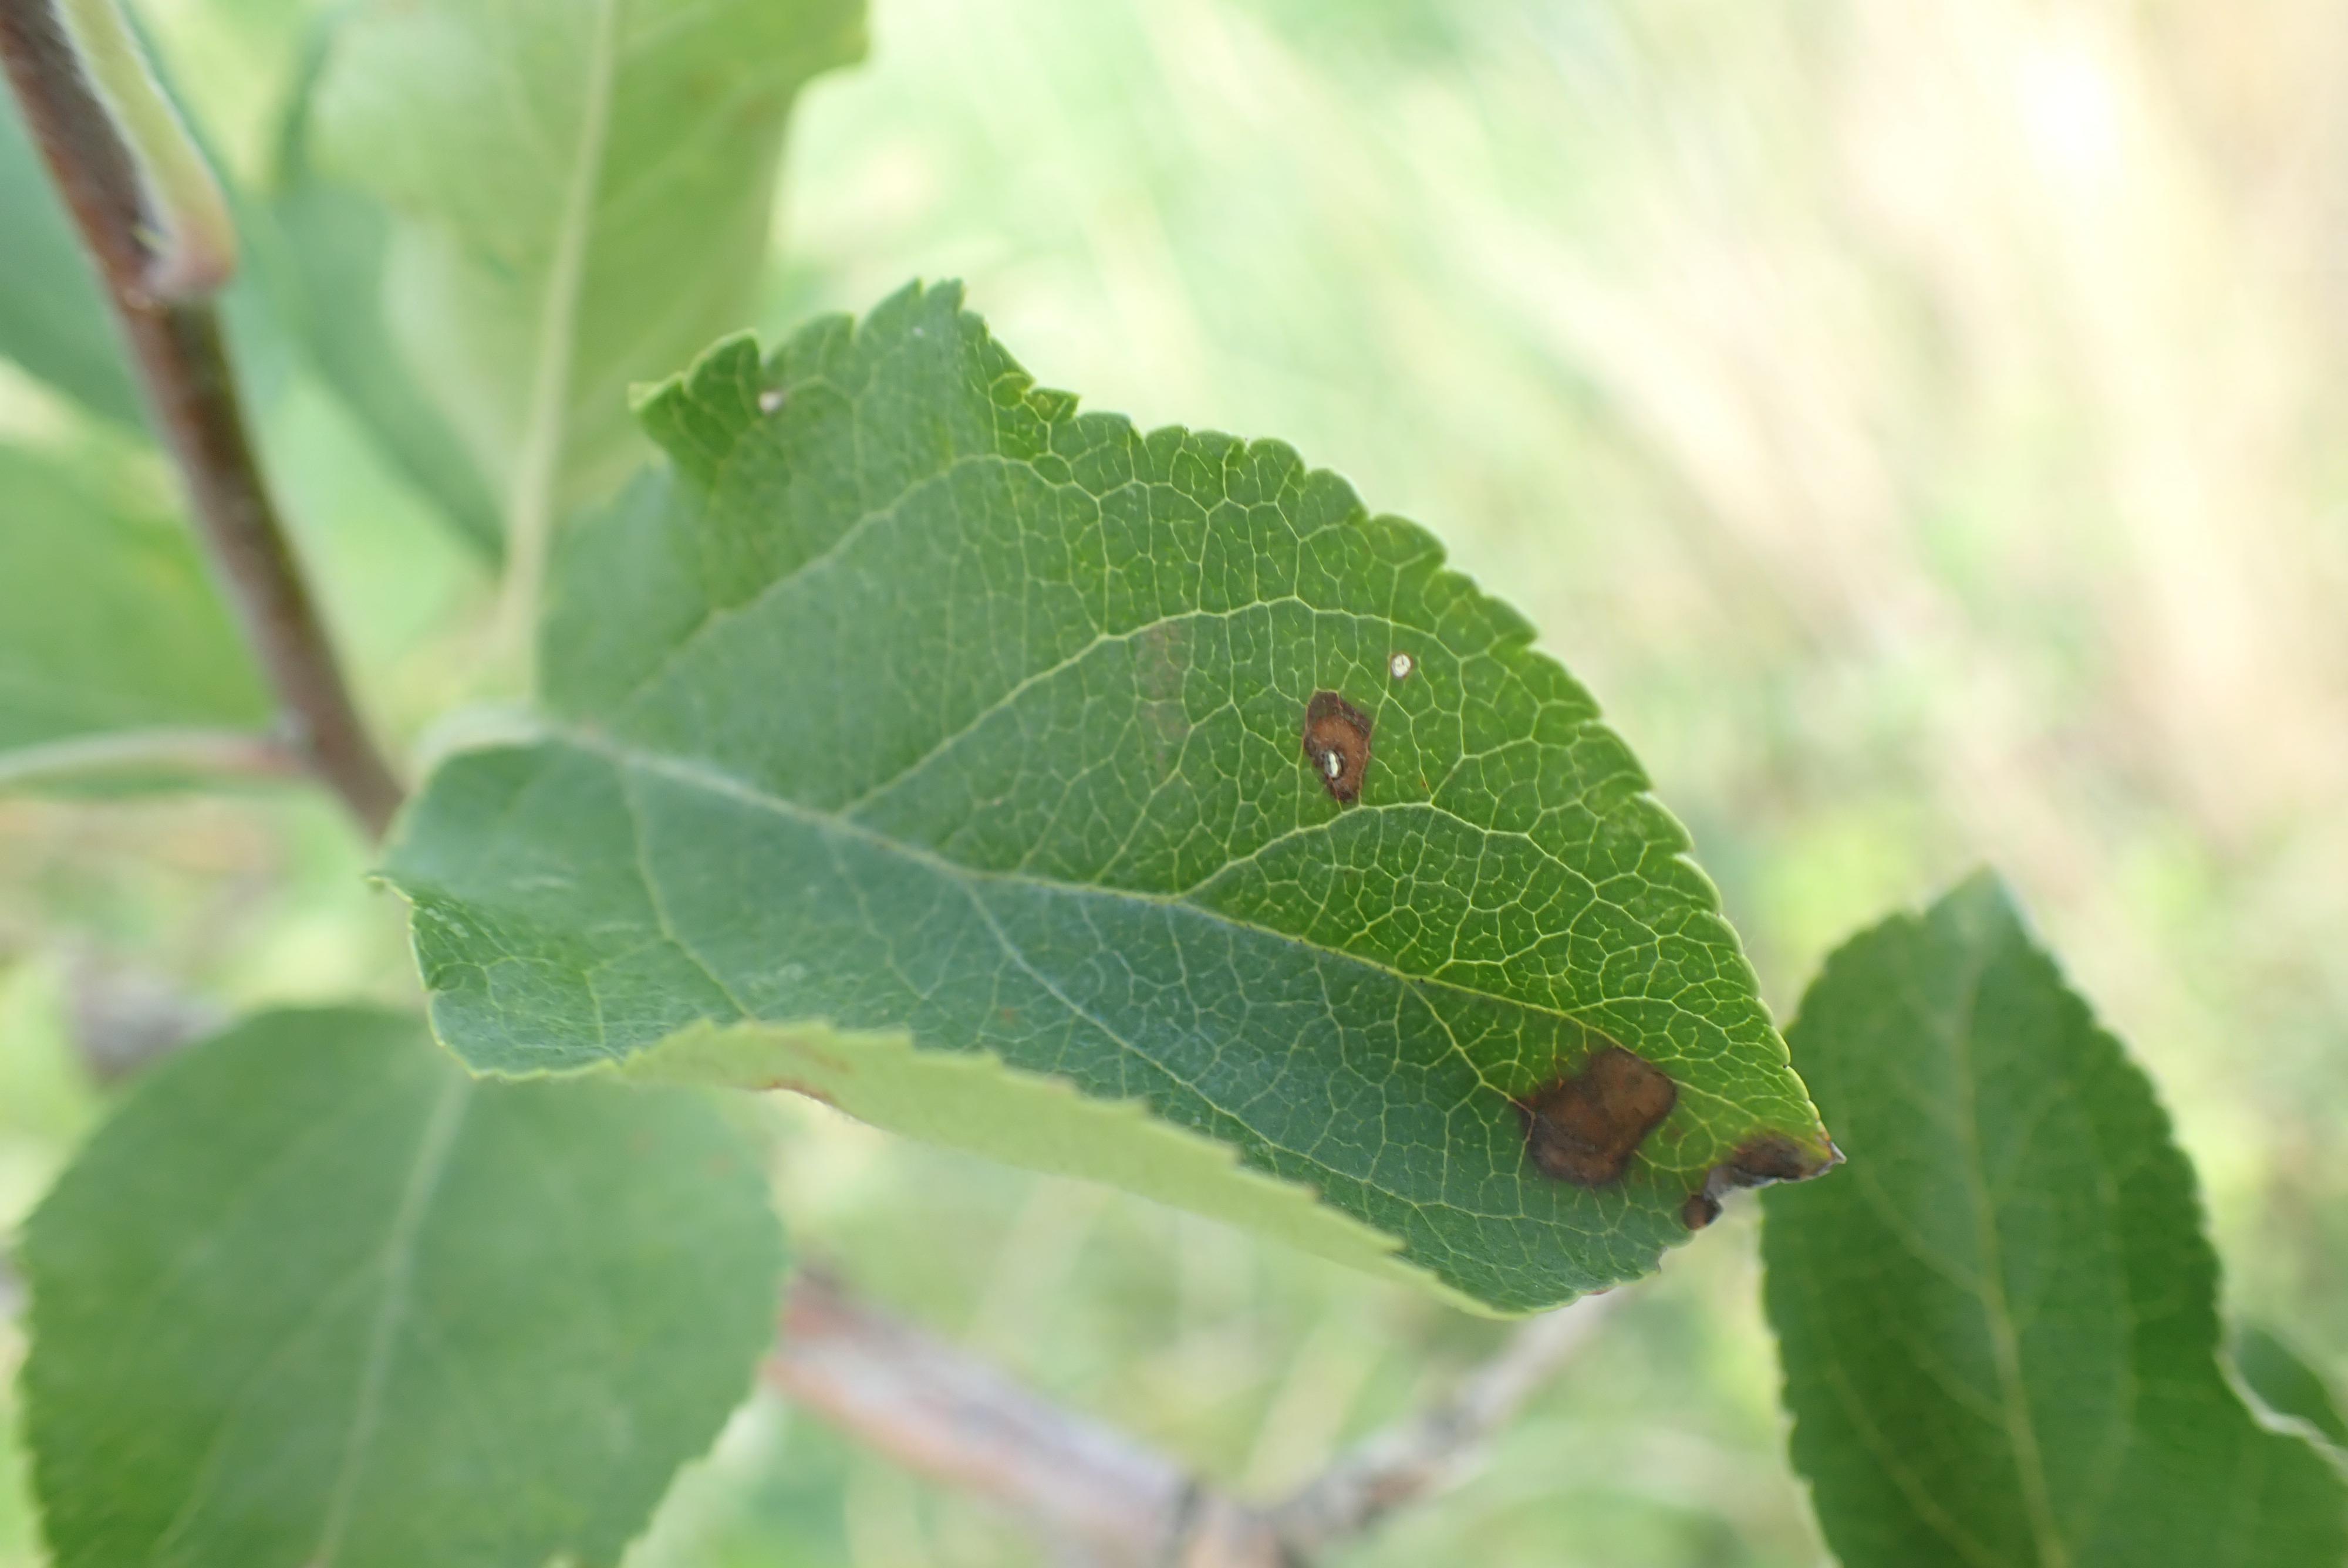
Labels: frog_eye_leaf_spot